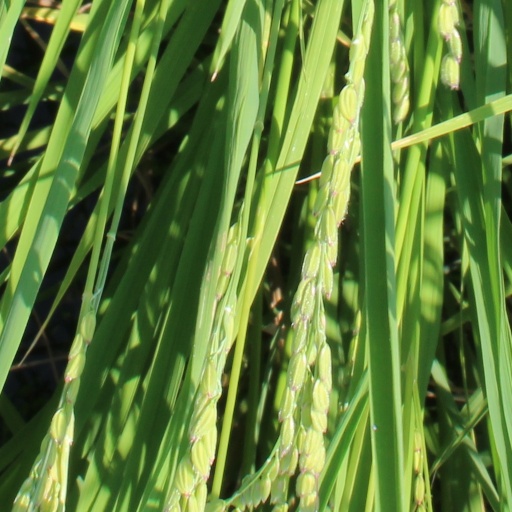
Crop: rice